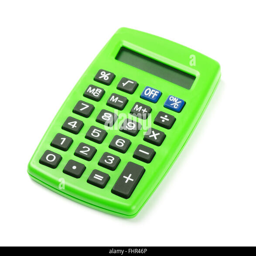
green calculator isolated on a white background